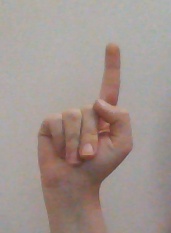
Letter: bb